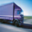
Label: truck